St Bartholomew's Church, Edgbaston

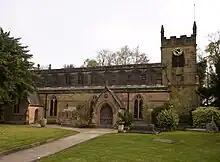

St Bartholomew's Church, Edgbaston, also known as Edgbaston Old Church, is a parish church in the Church of England in Edgbaston, Birmingham.